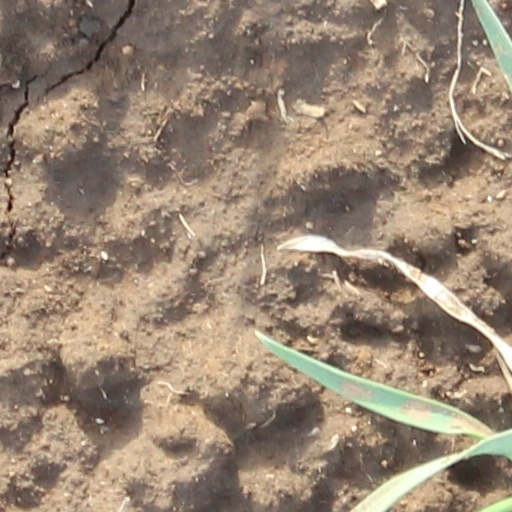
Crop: wheat